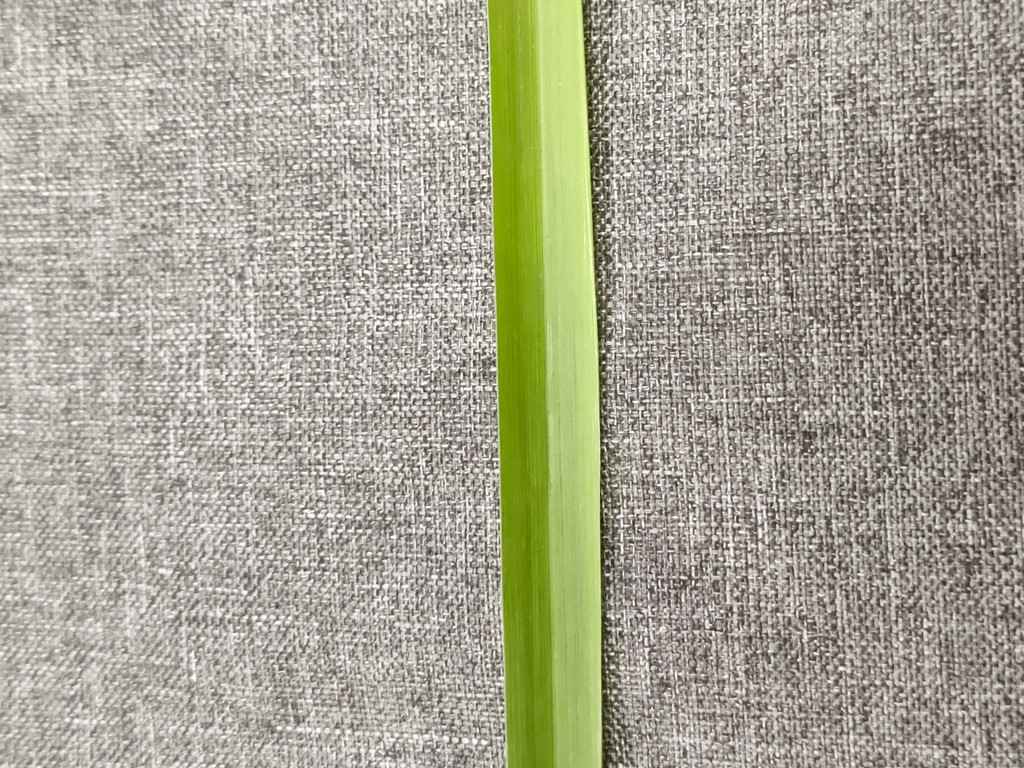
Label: Healthy